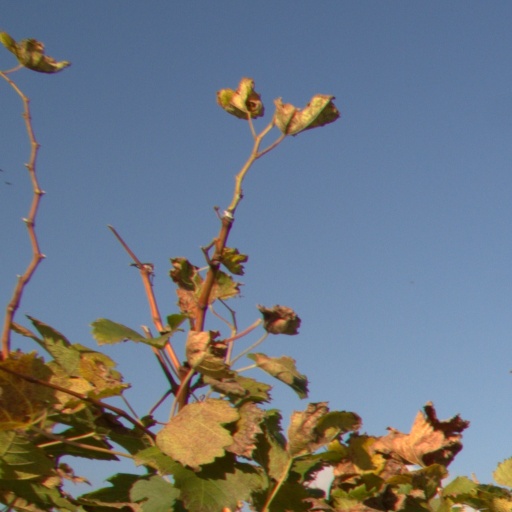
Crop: grape